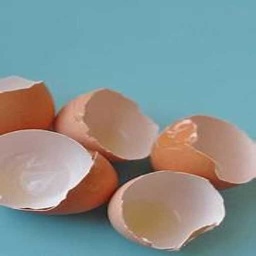
Label: eggshells